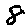
Label: 8